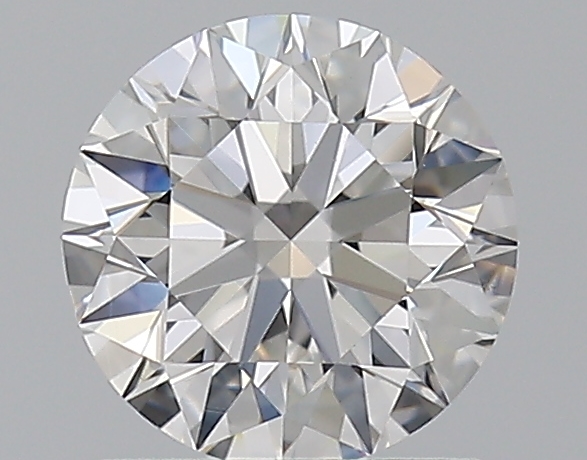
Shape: round
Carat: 1
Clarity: VS2
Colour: F
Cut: EX
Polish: EX
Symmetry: EX
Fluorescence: N
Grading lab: GIA
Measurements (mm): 6.34 x 6.37 x 3.98